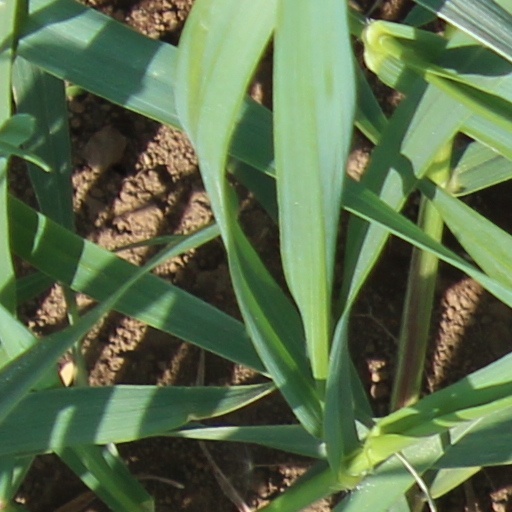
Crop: wheat